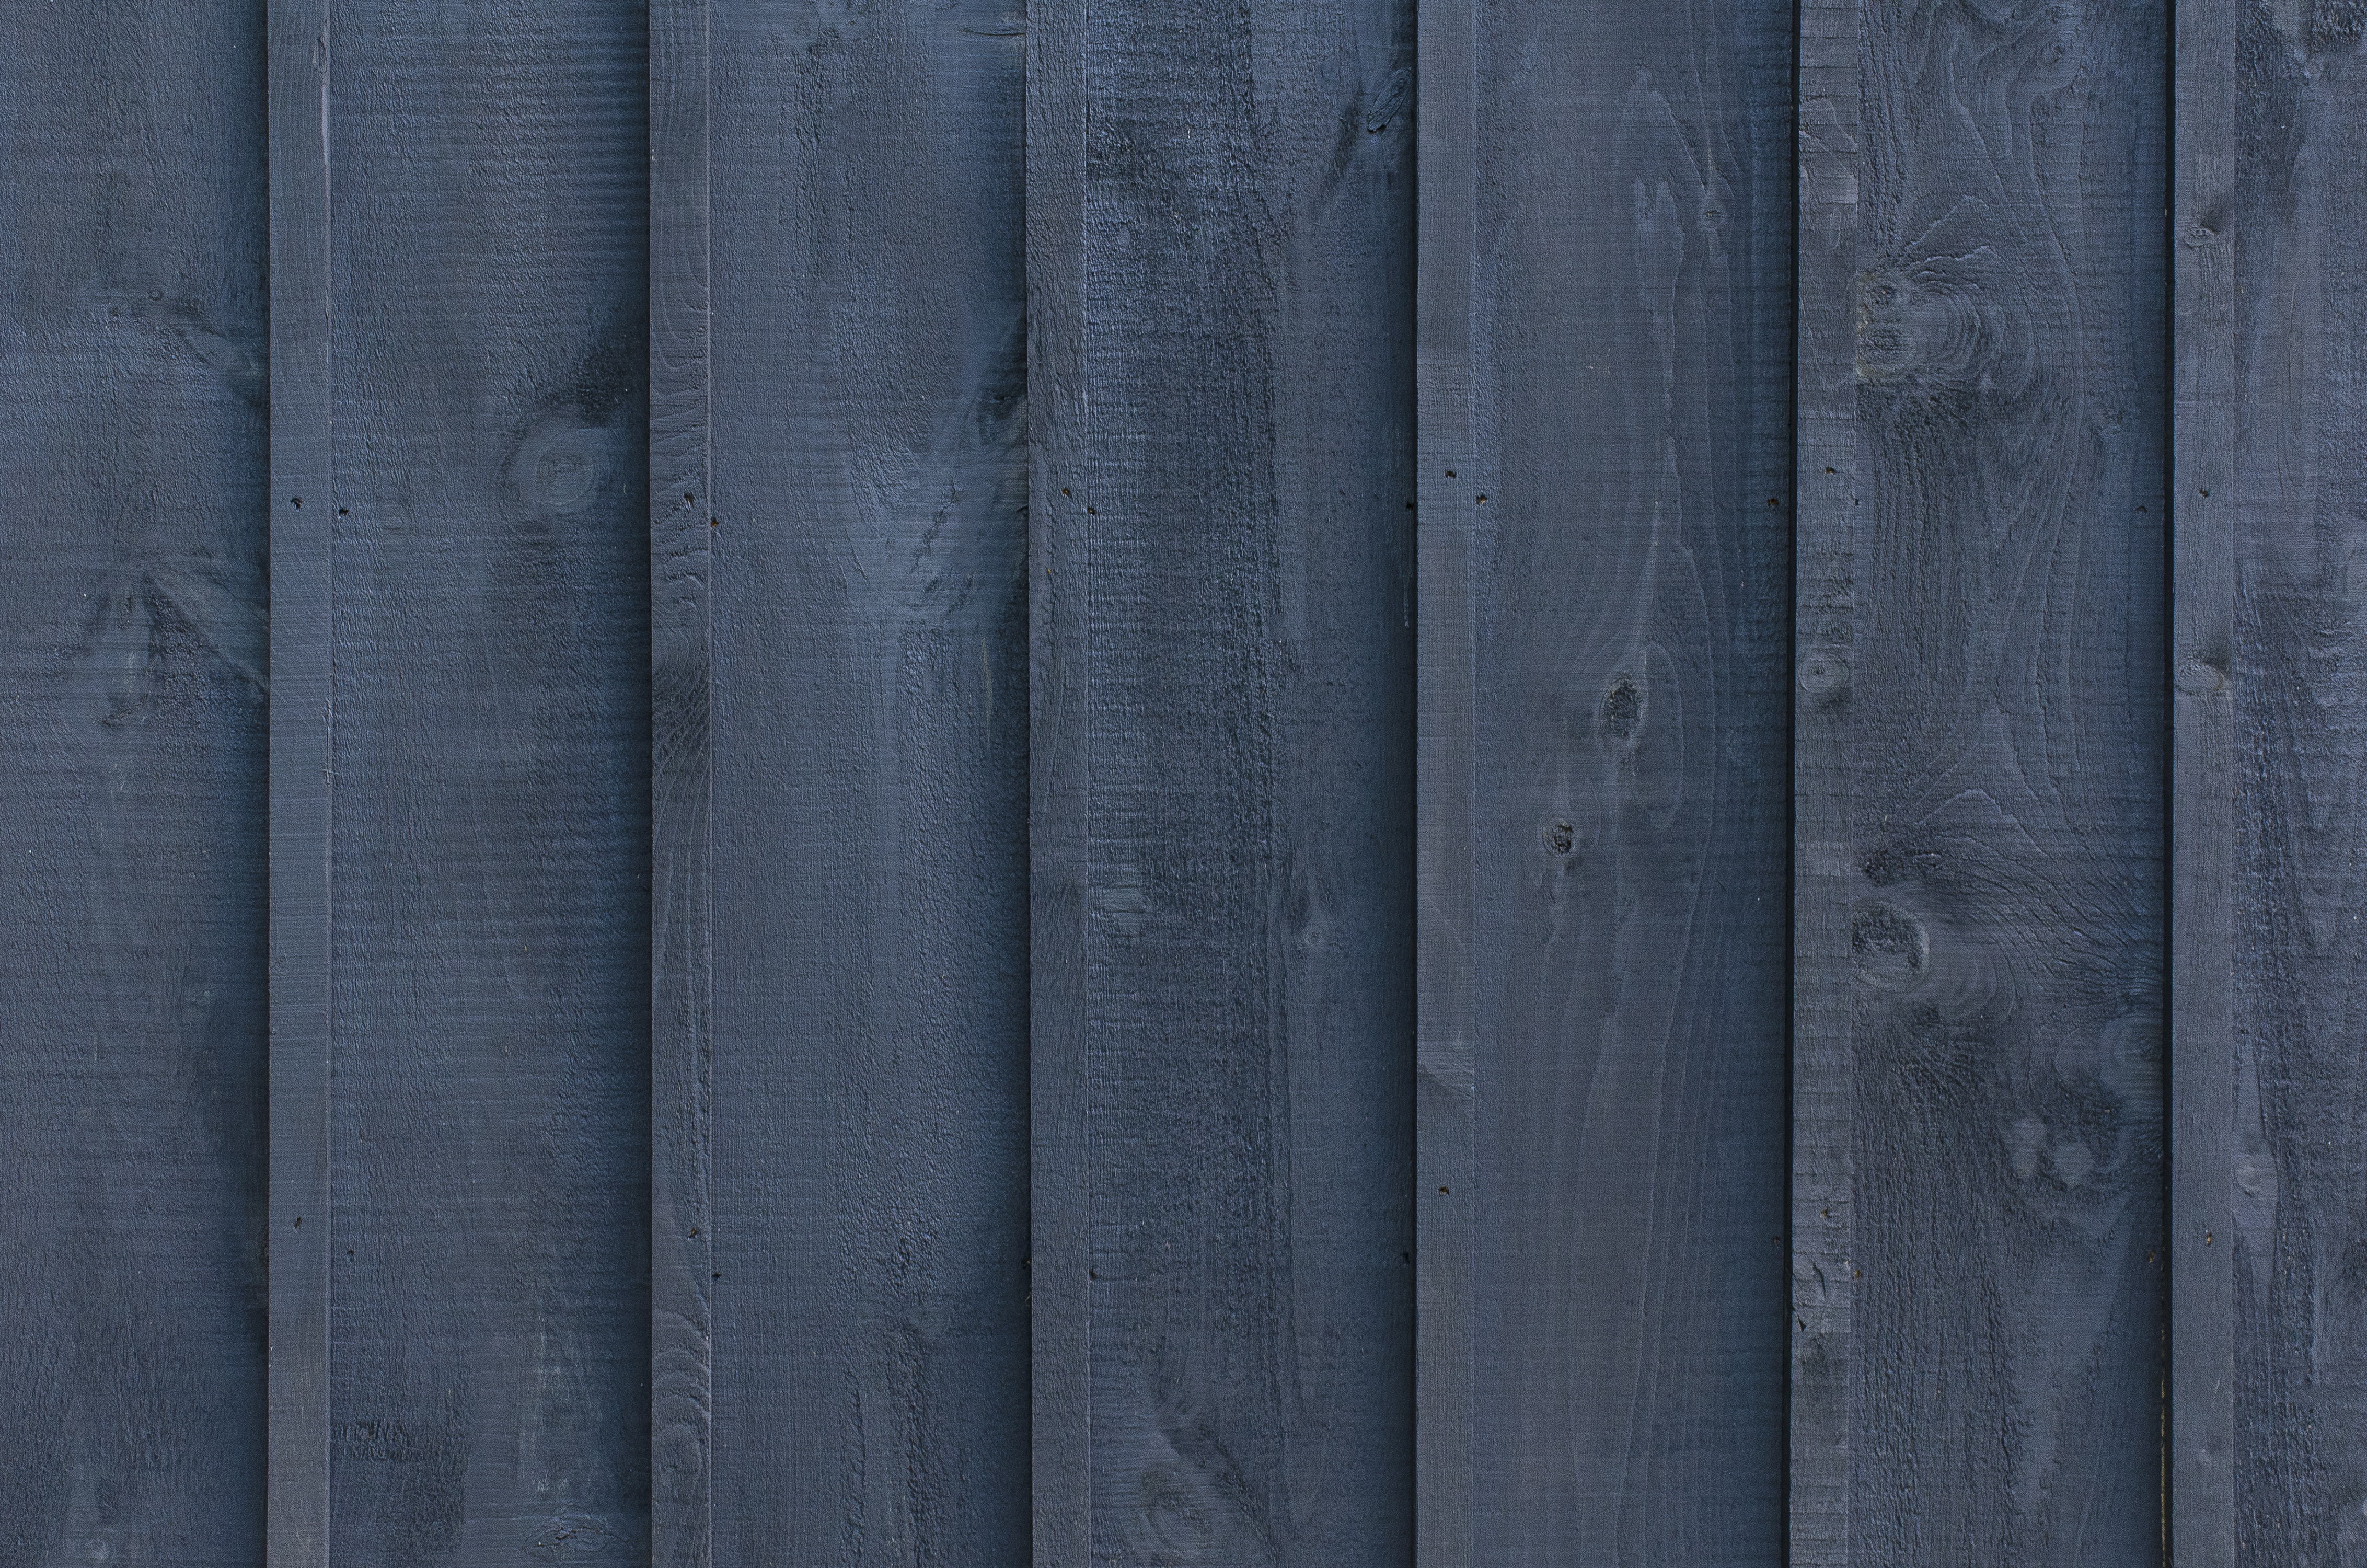
fence, texture, floor, wall, line, blue, material, interior design, textile, wooden, wood planks